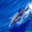
Label: dolphin